Masoala National Park

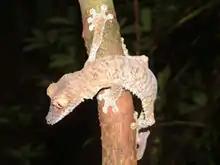
A leaf-tailed gecko, "Uroplatus fimbriatus", one of Madagascar's extraordinary endemic reptiles

Masoala National Park, in northeast Madagascar, is the largest of the island's protected areas. Most of the park is situated in Sava Region and a part in Analanjirofo. Created in 1997, the park protects 2,300 square kilometres of rainforest and 100 square kilometres of marine parks. The Masoala Peninsula is exceptionally diverse due to its large size, and variety of habitats. Altogether, the park protects tropical rainforest, coastal forest, flooded forest, marsh, and mangrove. Three marine parks protect coral reefs and a dazzling array of marine life.